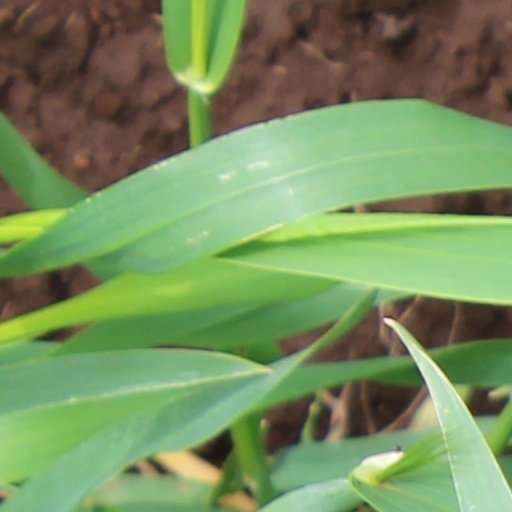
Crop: wheat